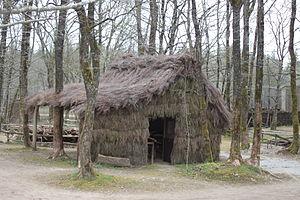
Cabane au refuge de Grasla, Fr-85-les Brouzils.